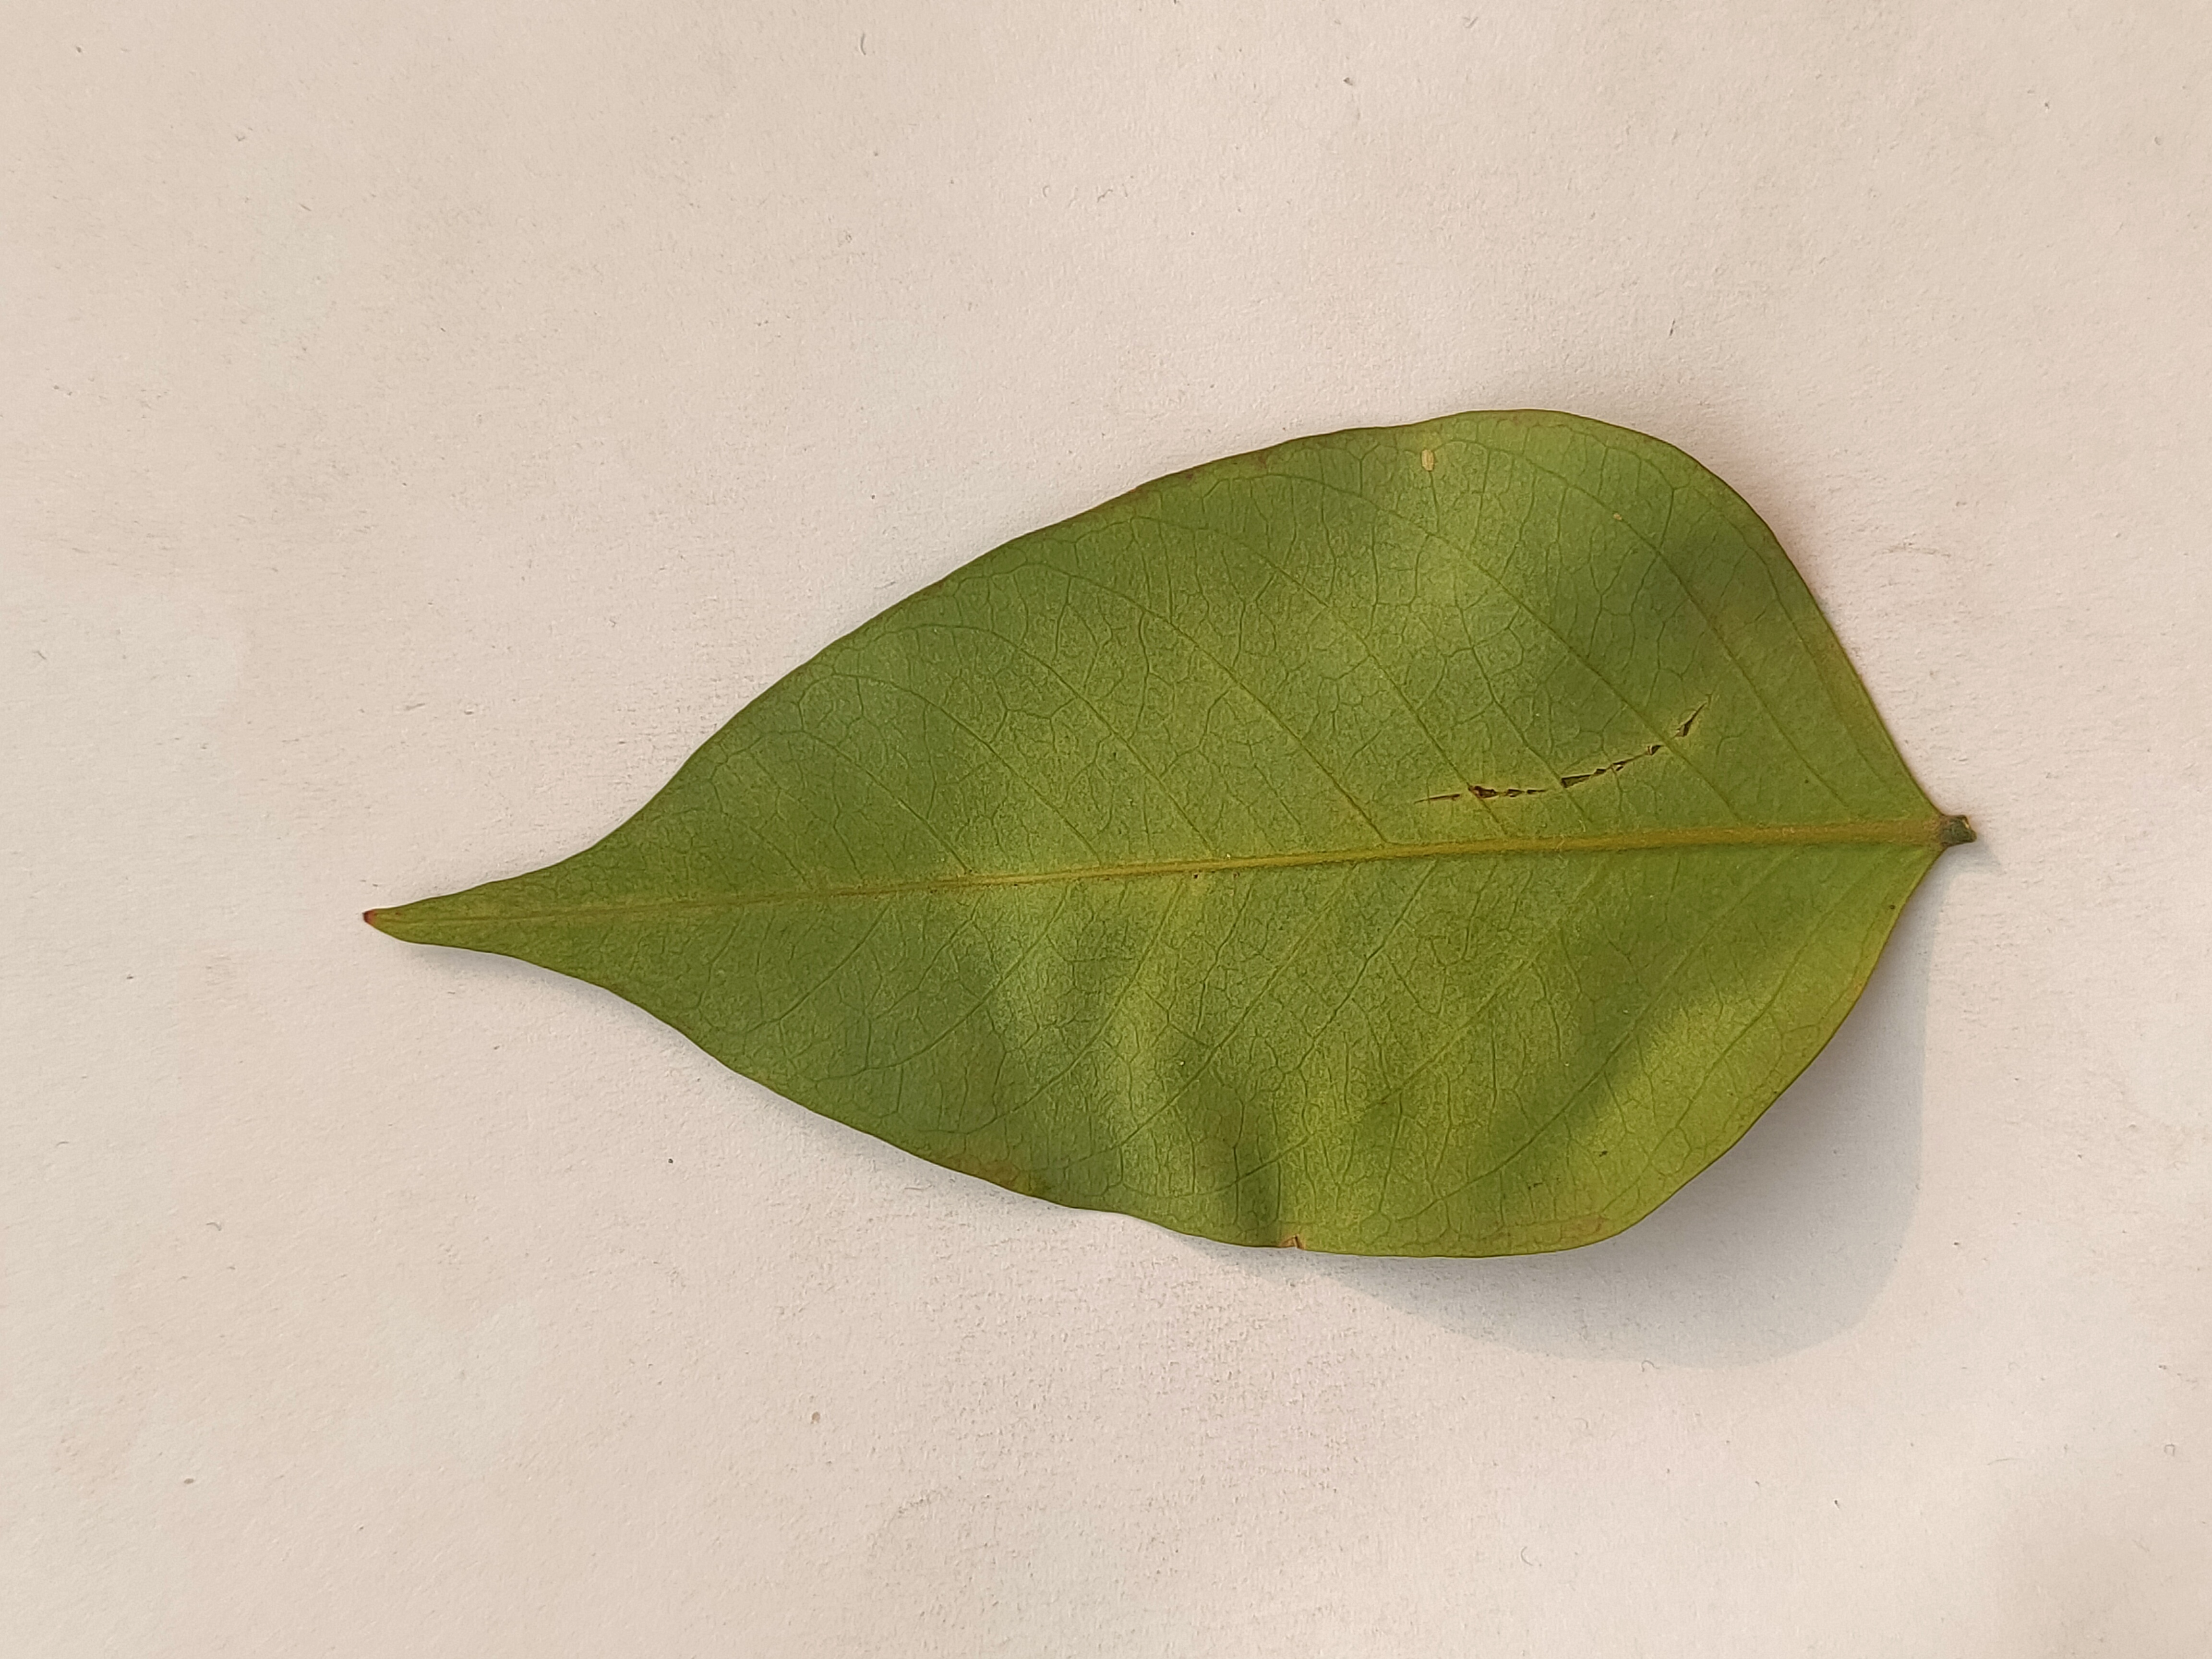
Leaf variety: Star Fruit